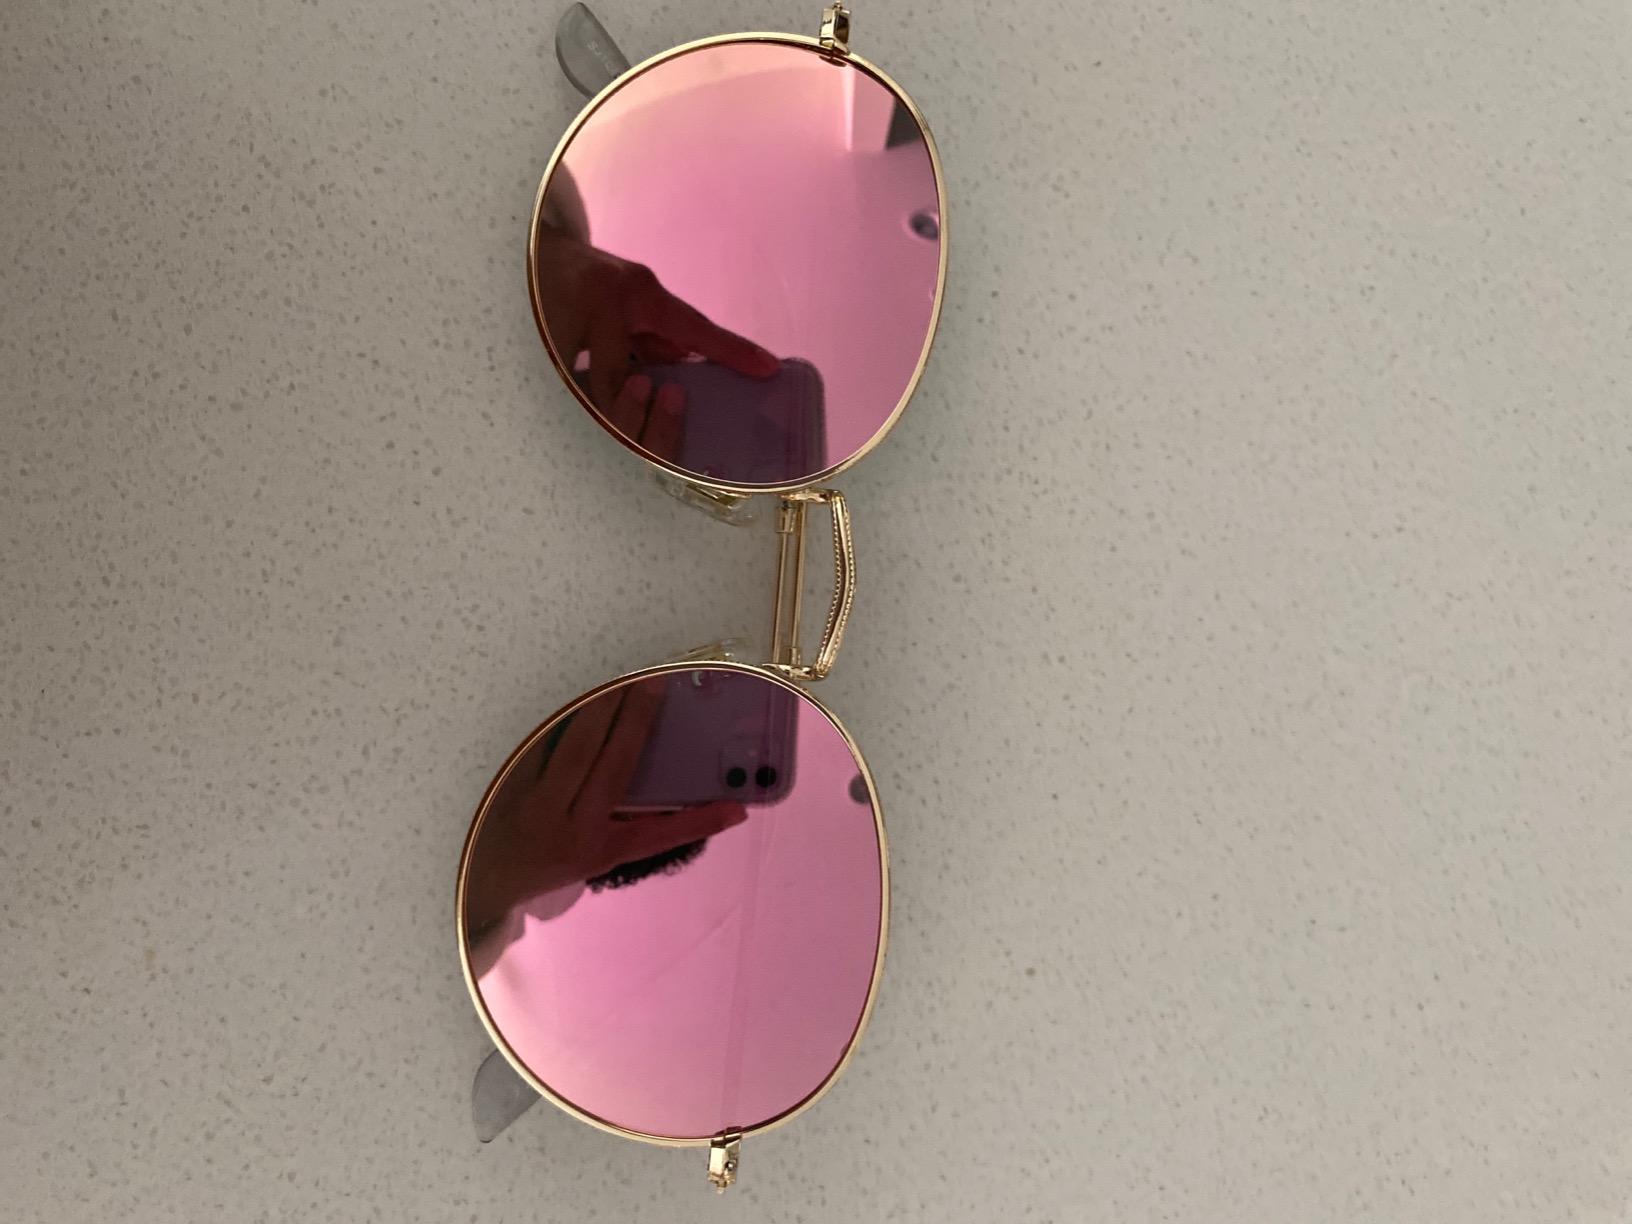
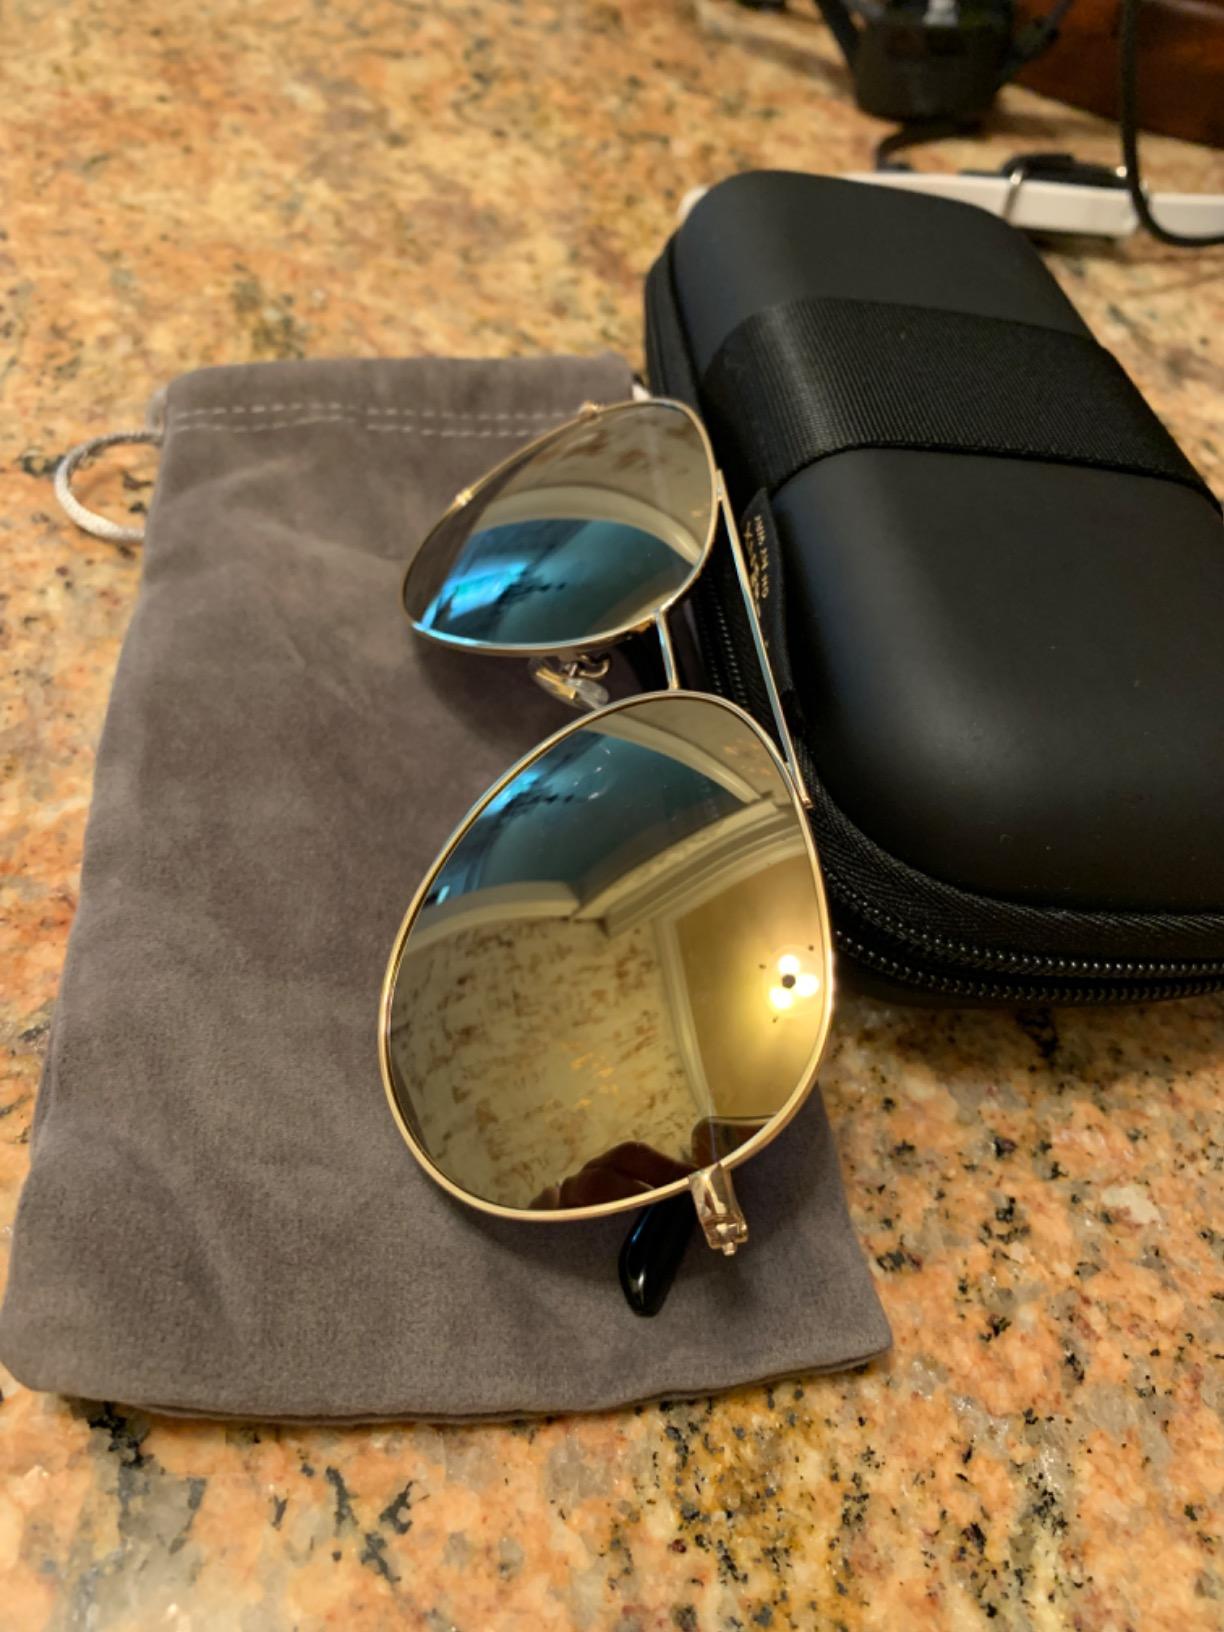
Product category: accessories_sunglasses
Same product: no